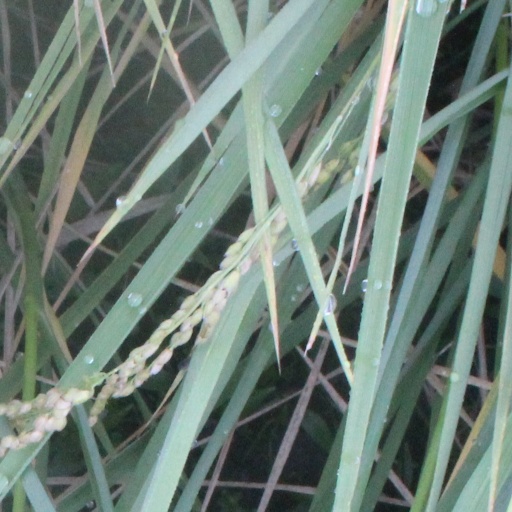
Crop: rice